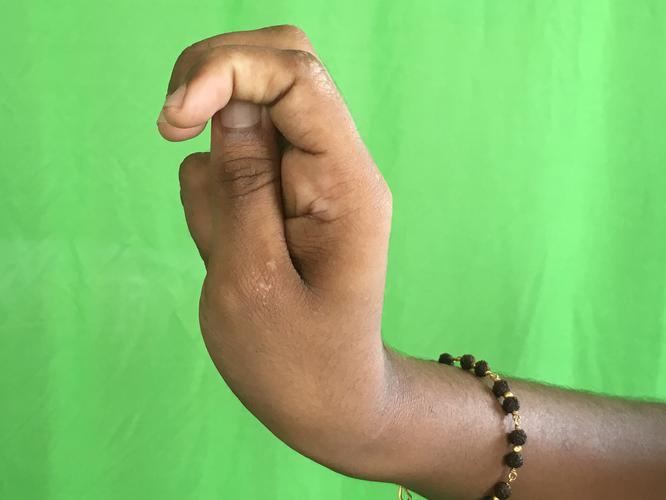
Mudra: Katakamukha_2
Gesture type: single_hand